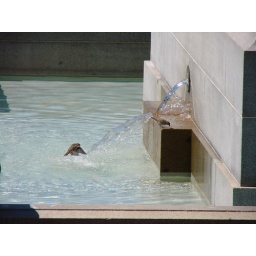
A bird flying near the fountain at the base of the Peace Monument.